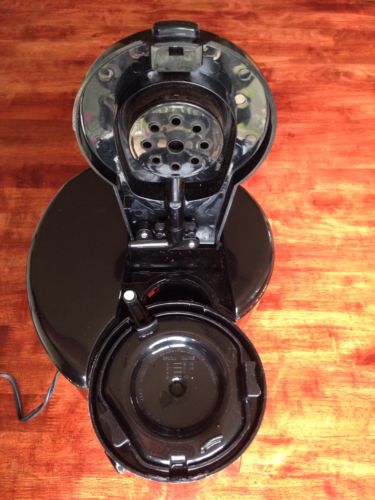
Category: coffee maker